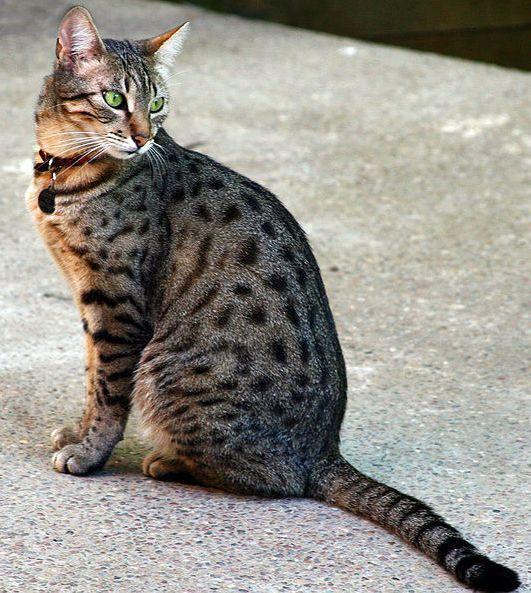
Egyptian Mau